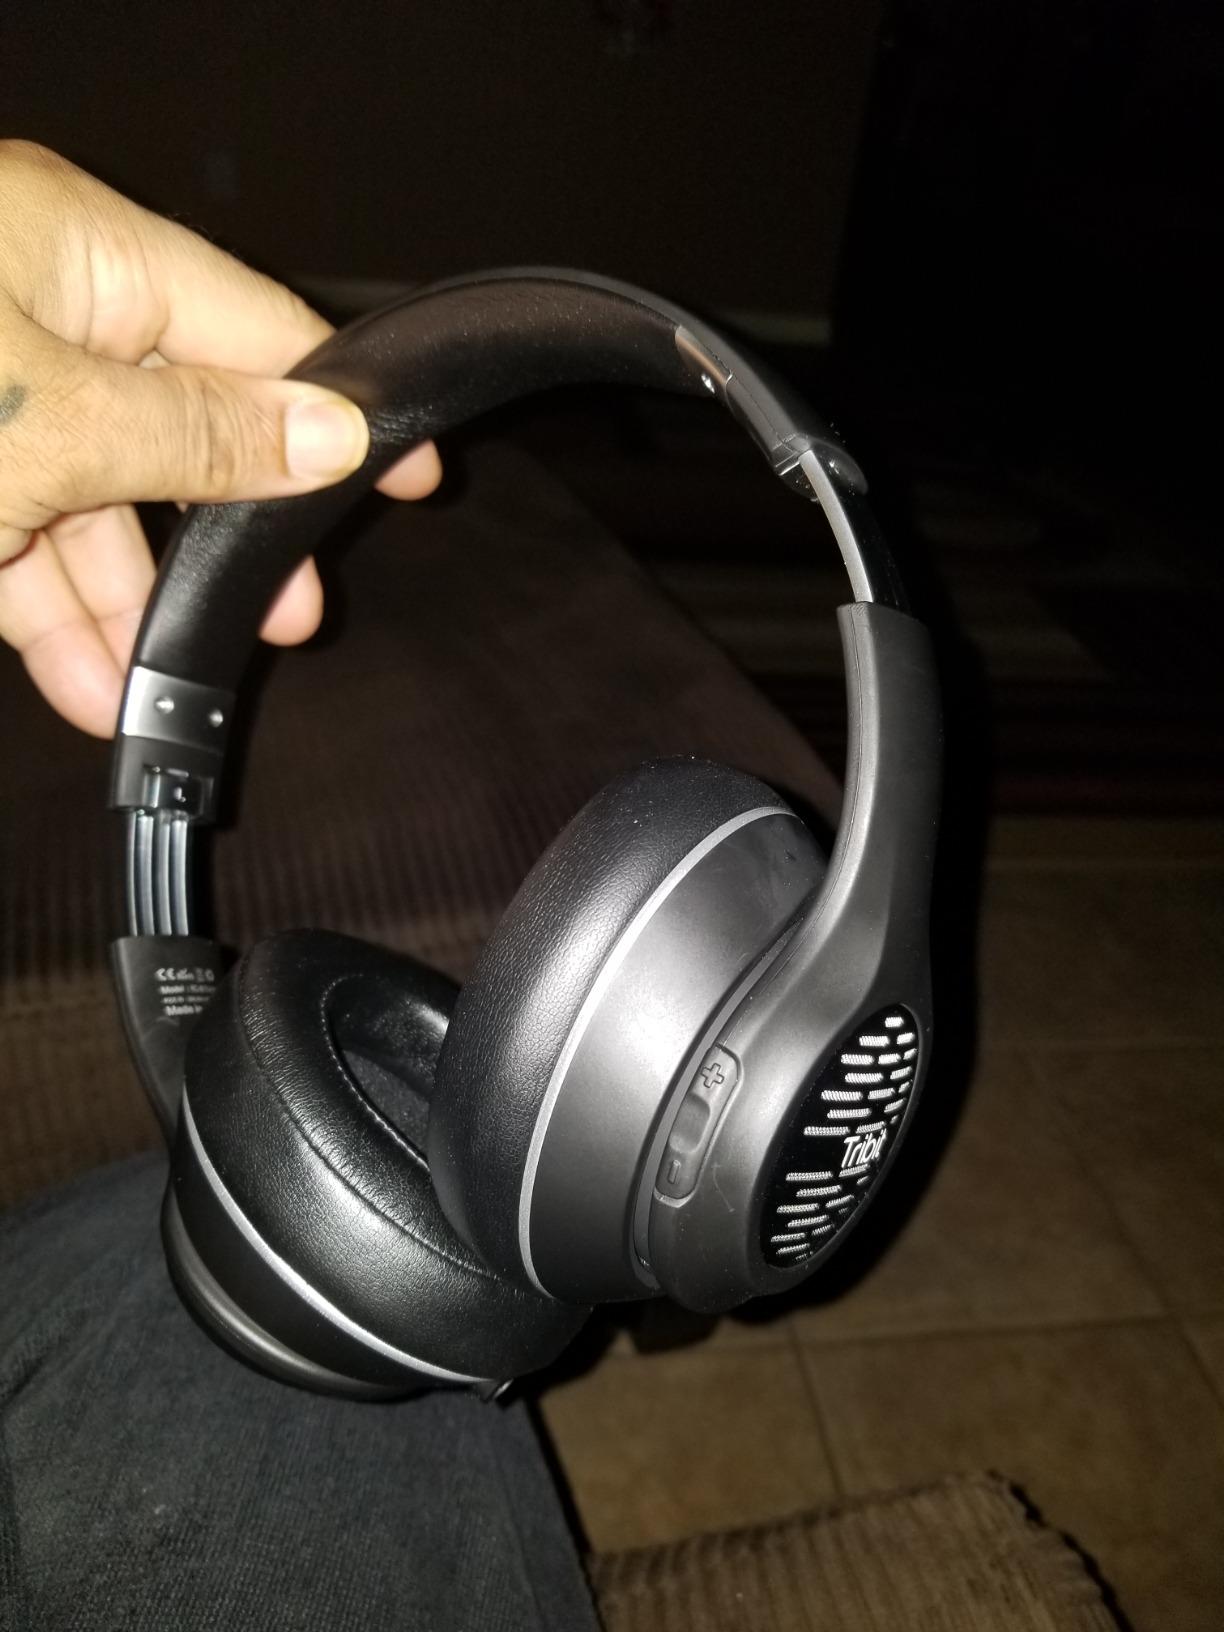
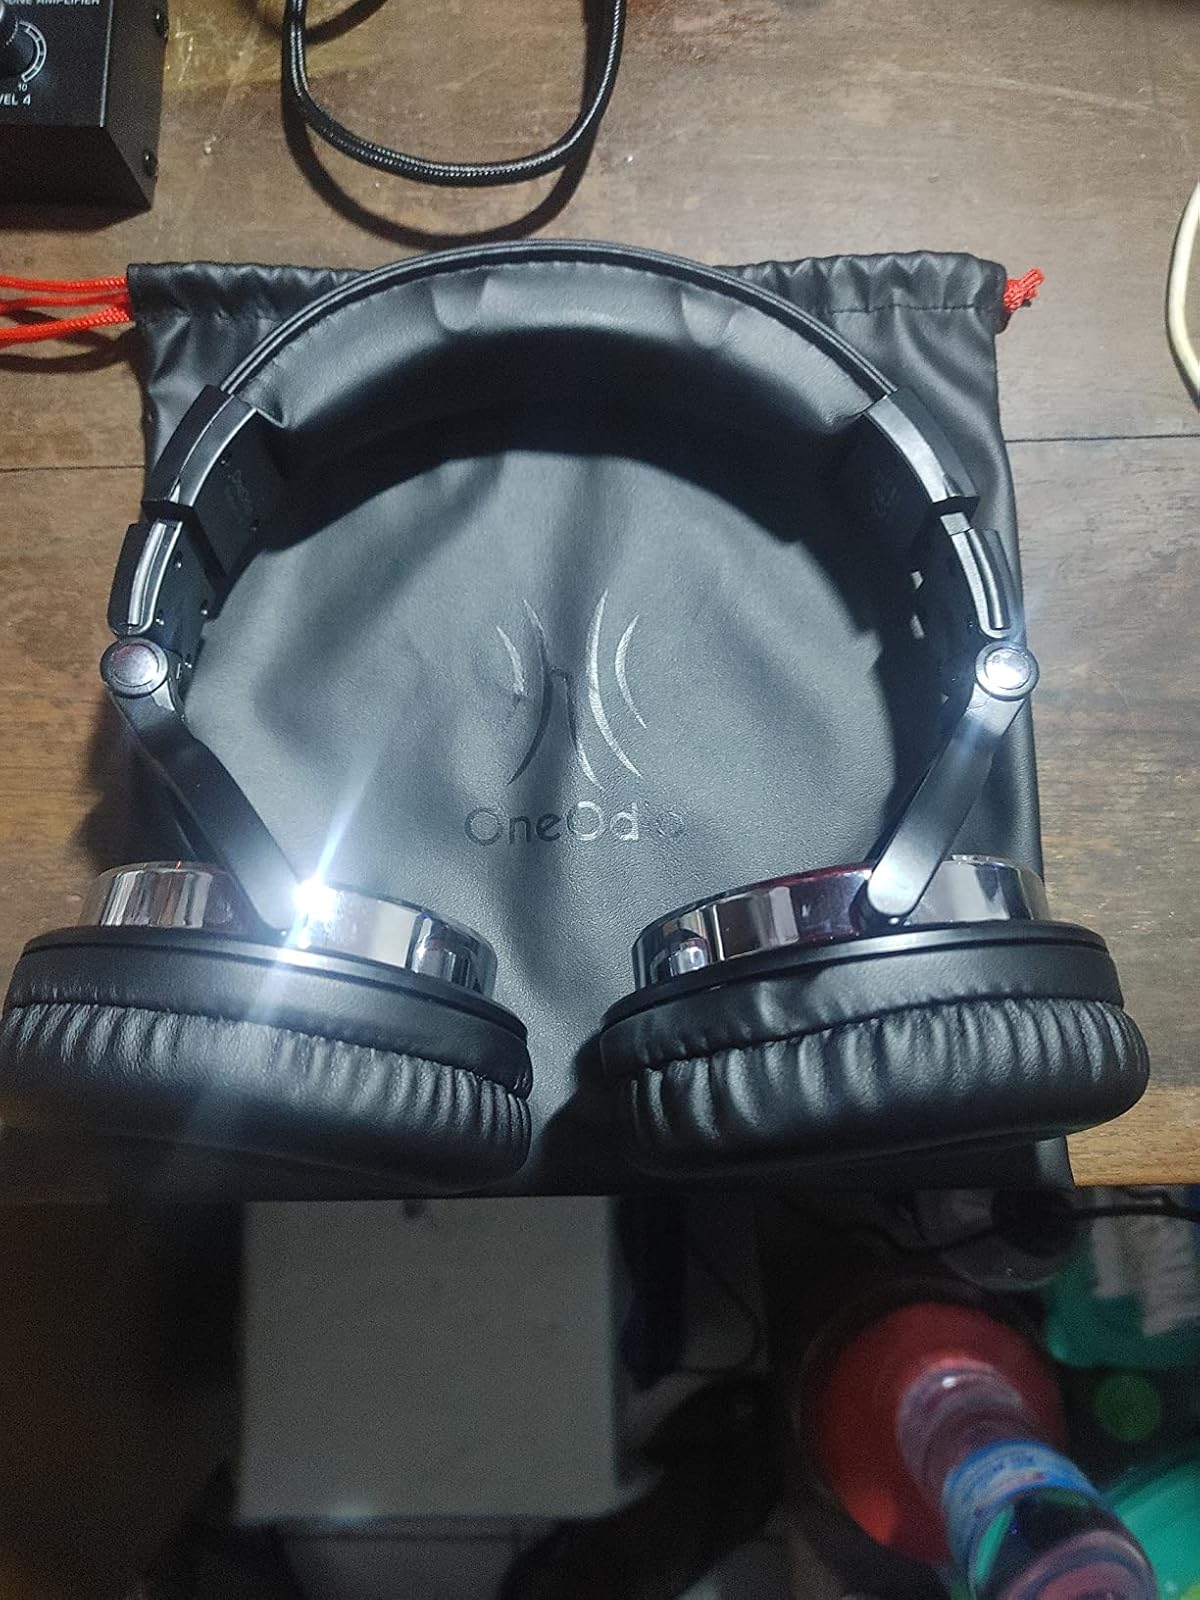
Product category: headphones
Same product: no